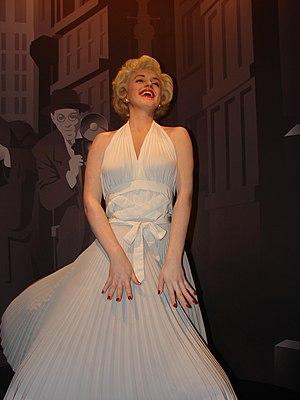
Statue de cire de Marilyn Monroe revêtue d'une réplique de la célèbre robe baptisée The Subway dress conçue par William Travilla pour le film the Seven Year Itch (1955).